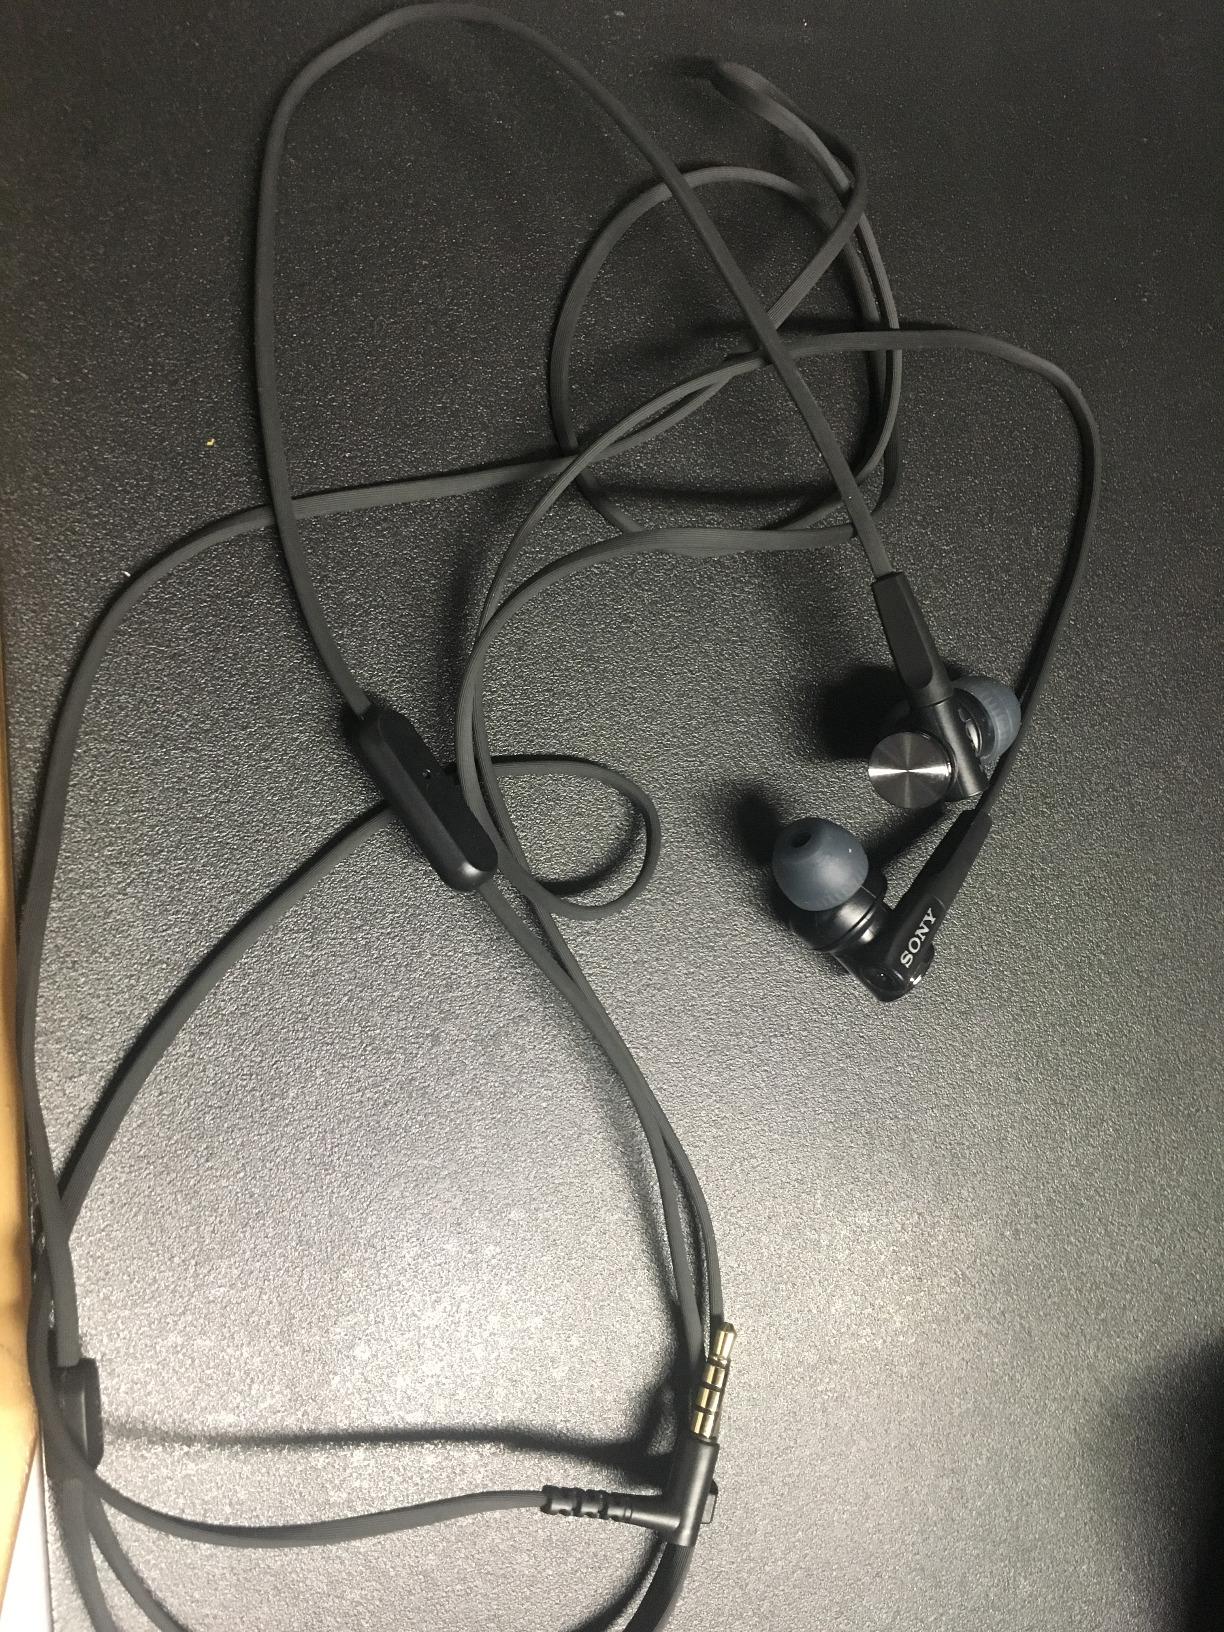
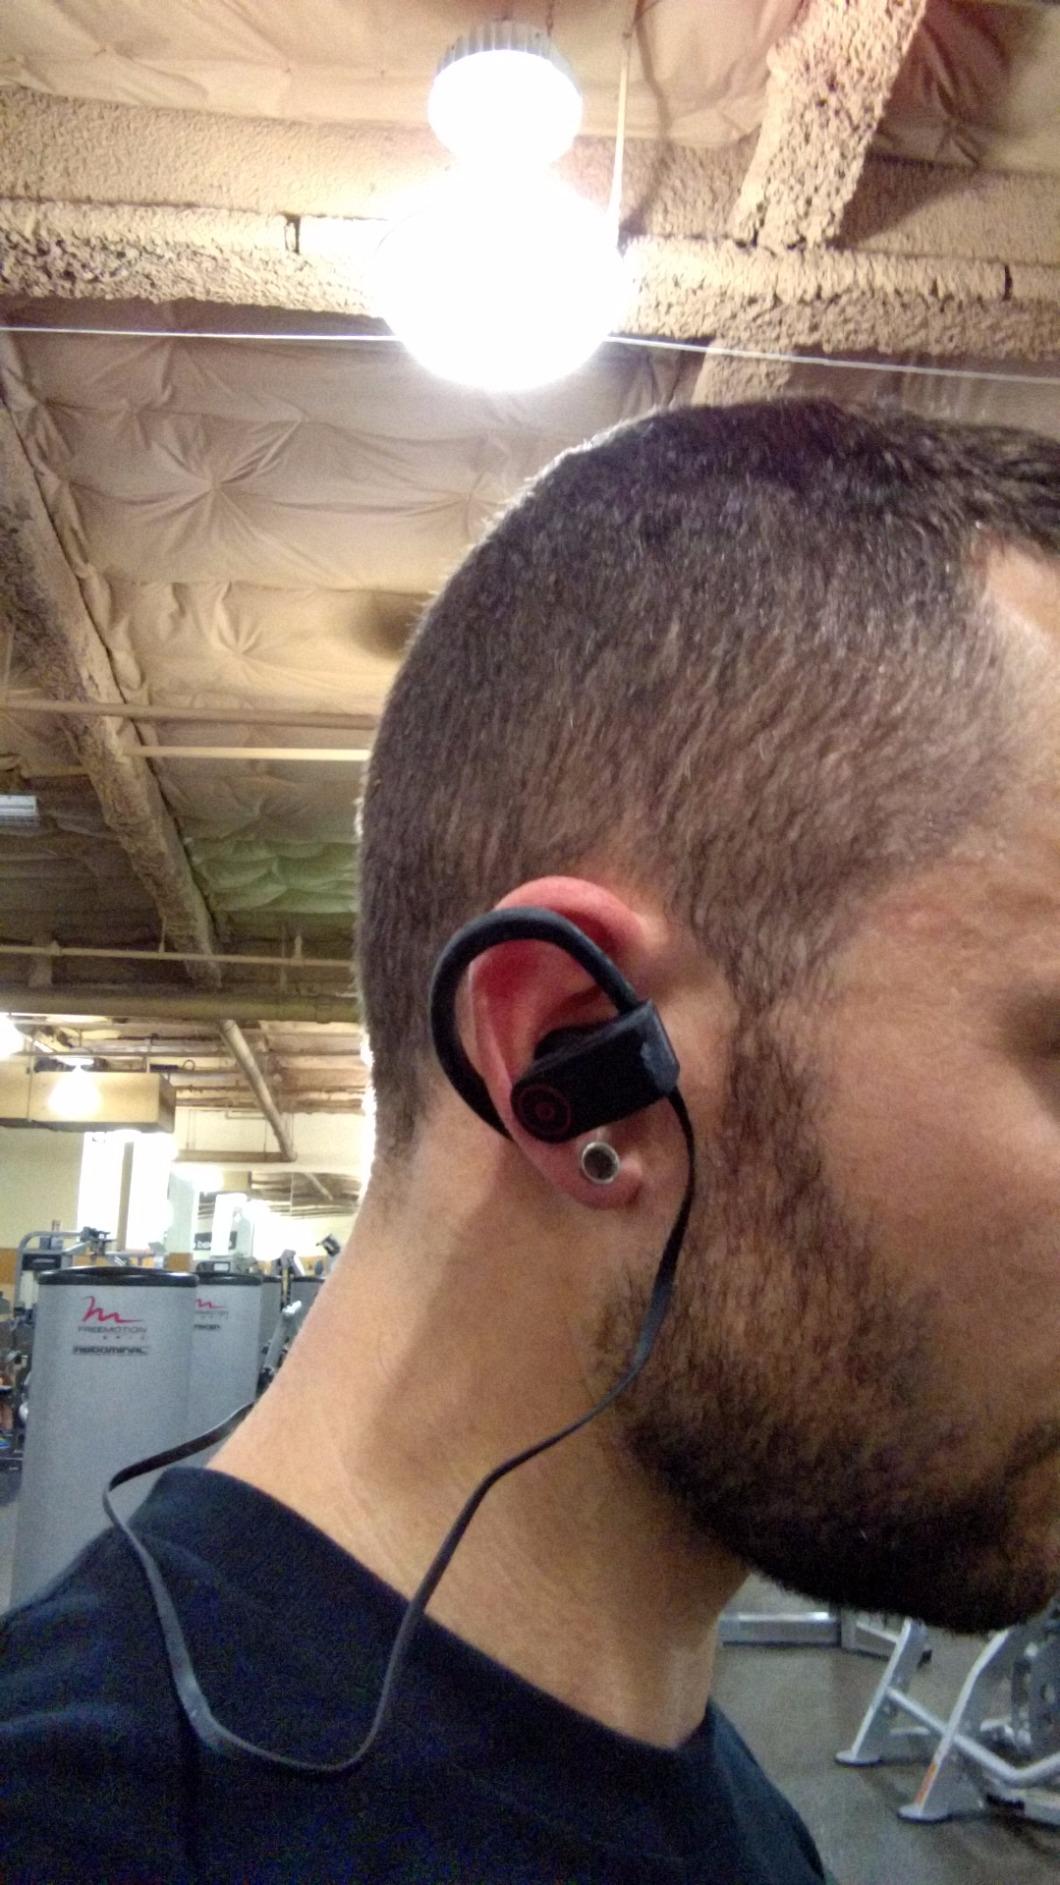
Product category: headphones
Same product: no